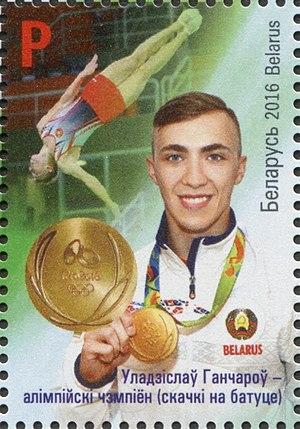
La participation de la Biélorussie aux Jeux olympiques débute lors des Jeux d'été de 1952 à Helsinki, sous les couleurs de l'Union des républiques socialistes soviétiques dont la Biélorussie est alors une république constitutive. Après la dissolution de l'URSS en 1991, la Biélorussie participe aux Jeux olympiques d'hiver de 1992 d'Albertville et aux Jeux d'été la même année à Barcelone au sein d'une équipe unifiée qui rassemble quatre puis onze des quatorze autres anciennes républiques soviétiques. Deux ans plus tard, aux Jeux olympiques d'hiver de 1994 de Lillehammer, la Biélorussie est présente pour la première fois en tant que nation indépendante.
Uladzislau Hancharou est un gymnaste biélorusse spécialiste du trampoline.